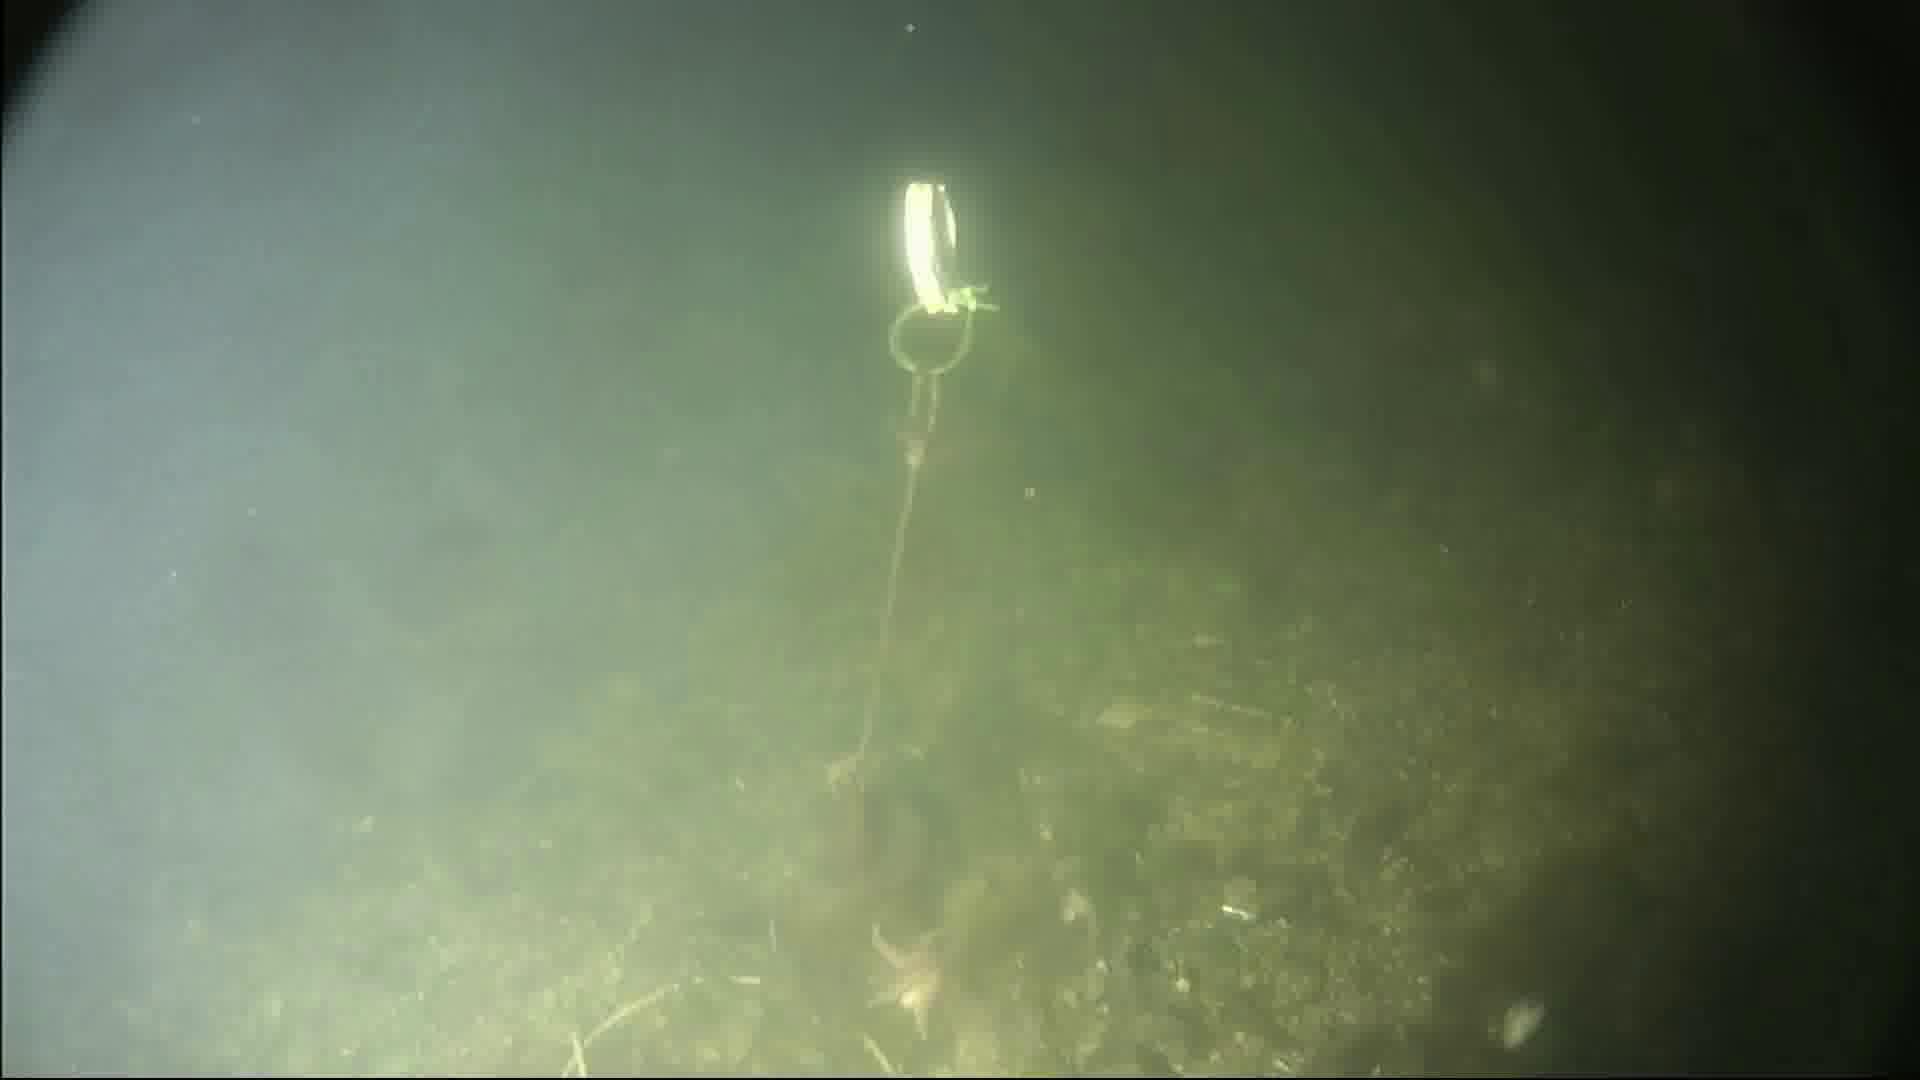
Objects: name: starfish